Don Valley Parkway

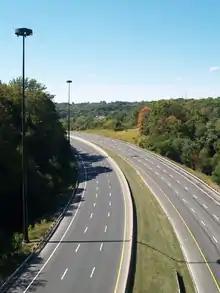
The parkway from the Leaside Bridge

The construction of the Don Valley Parkway was a major undertaking that changed much of the Don valley. While industrial areas existed both near the mouth of the Don River and the area of today's Leaside Bridge, several natural areas remained in those places where the steep sides of the valley had dissuaded large-scale urban development. The post-war growth period of Toronto provided an impetus to build a new automobile route into central Toronto, and the route through the valley was chosen to avoid expropriation of existing development and provide access for new development in the Metropolitan Toronto region. The construction of the six-lane highway modified the valley through the removal of hills, other earth works and the rerouting of the Don River. Since completion, the parkway has not been changed significantly, other than adding one partial interchange at Wynford Drive and updating its infrastructure to current standards.